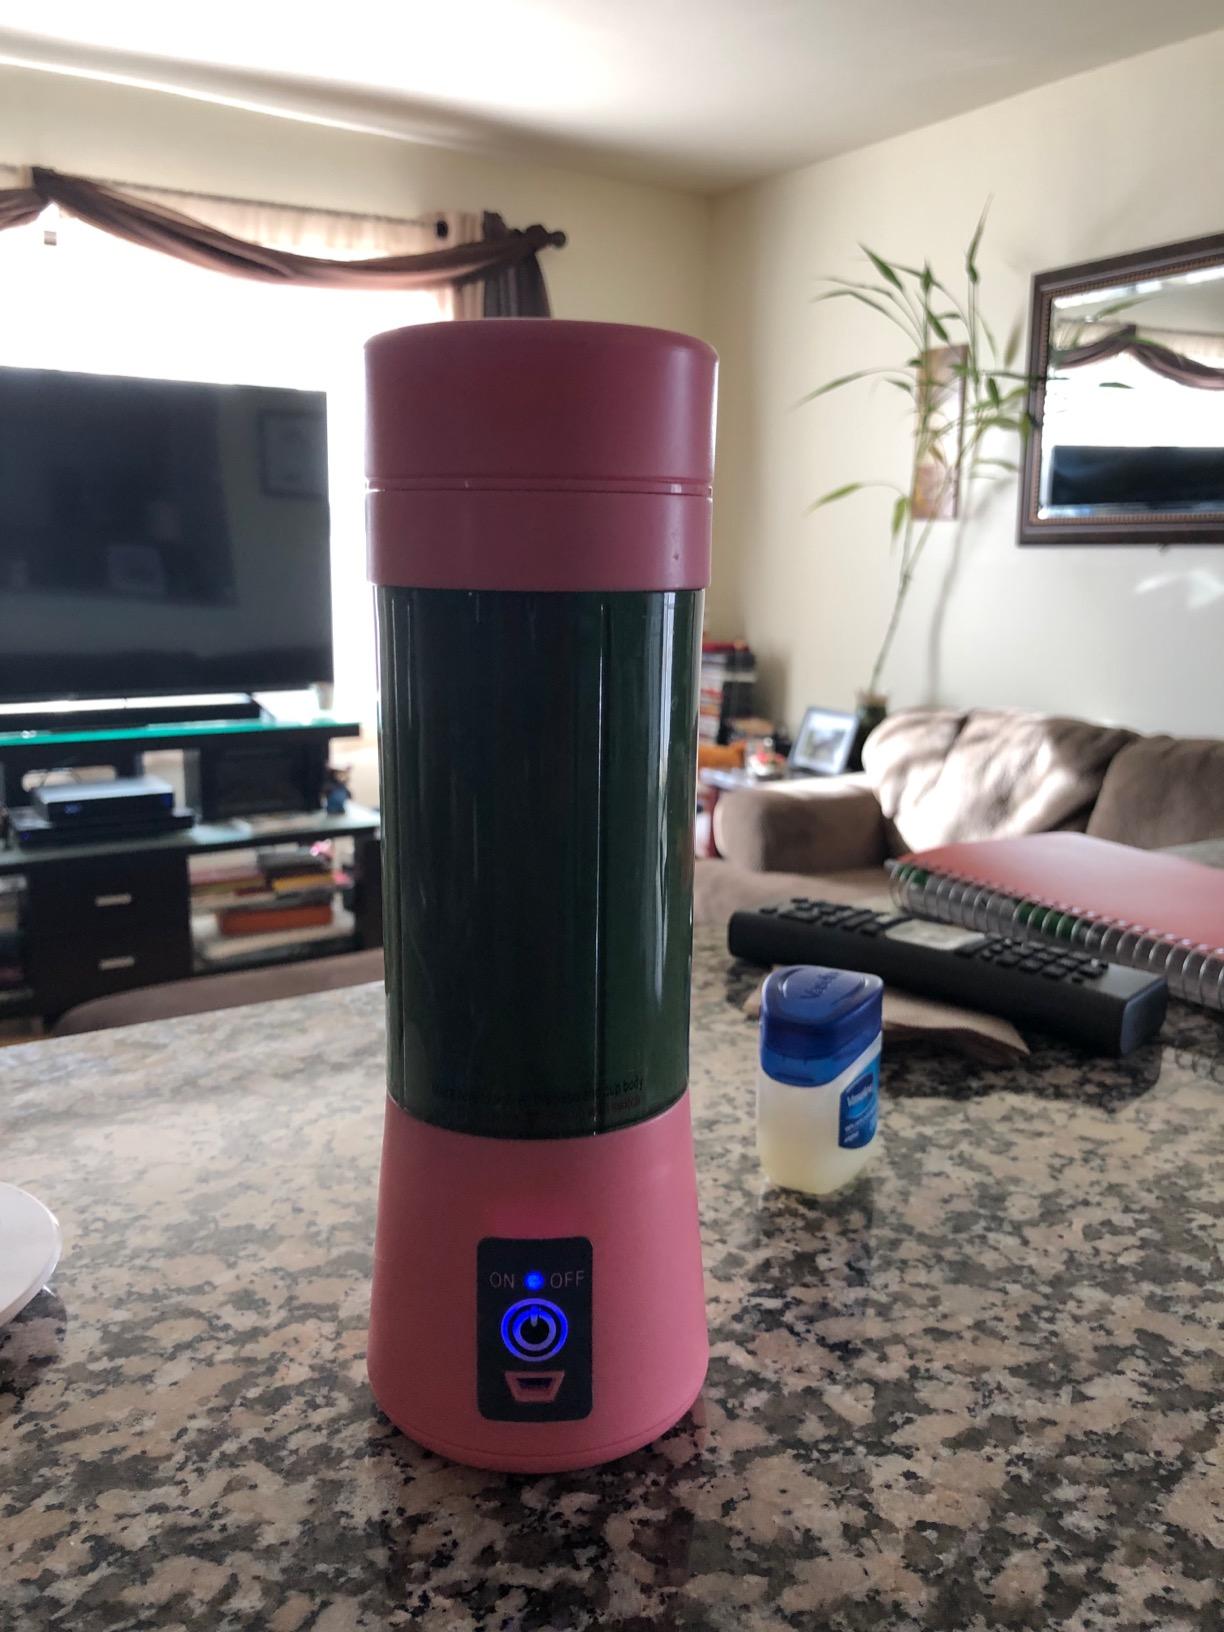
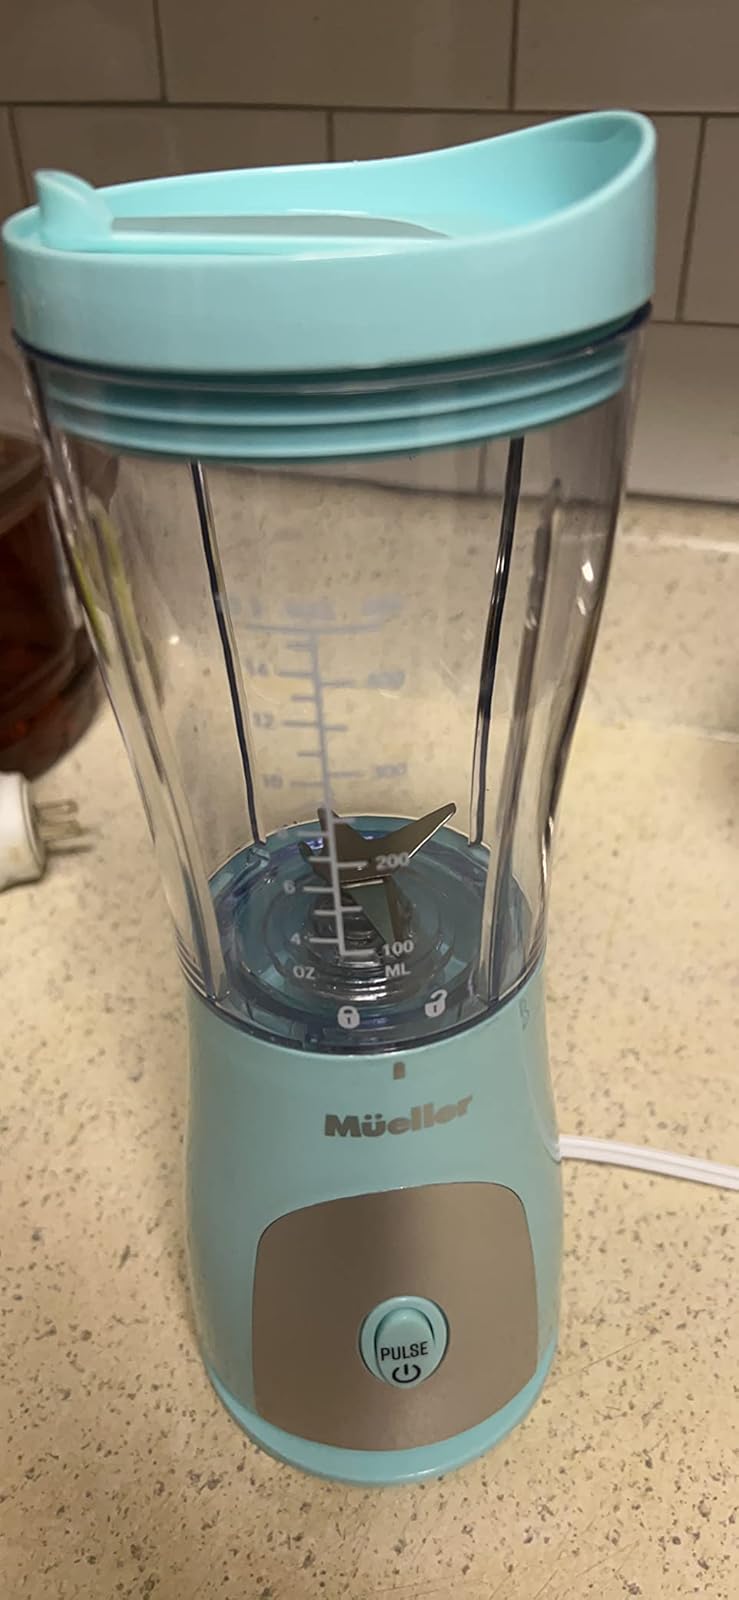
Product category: items_blender
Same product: no